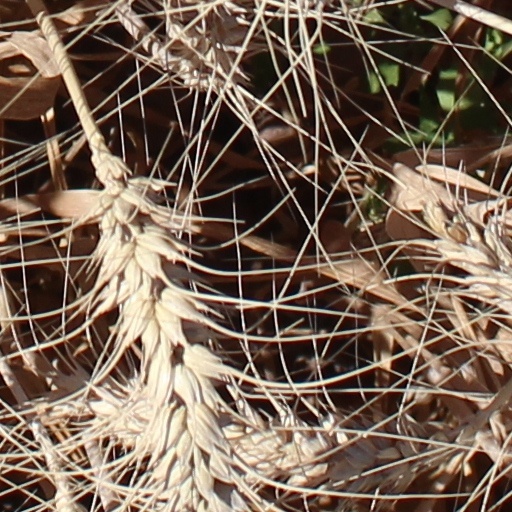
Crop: wheat